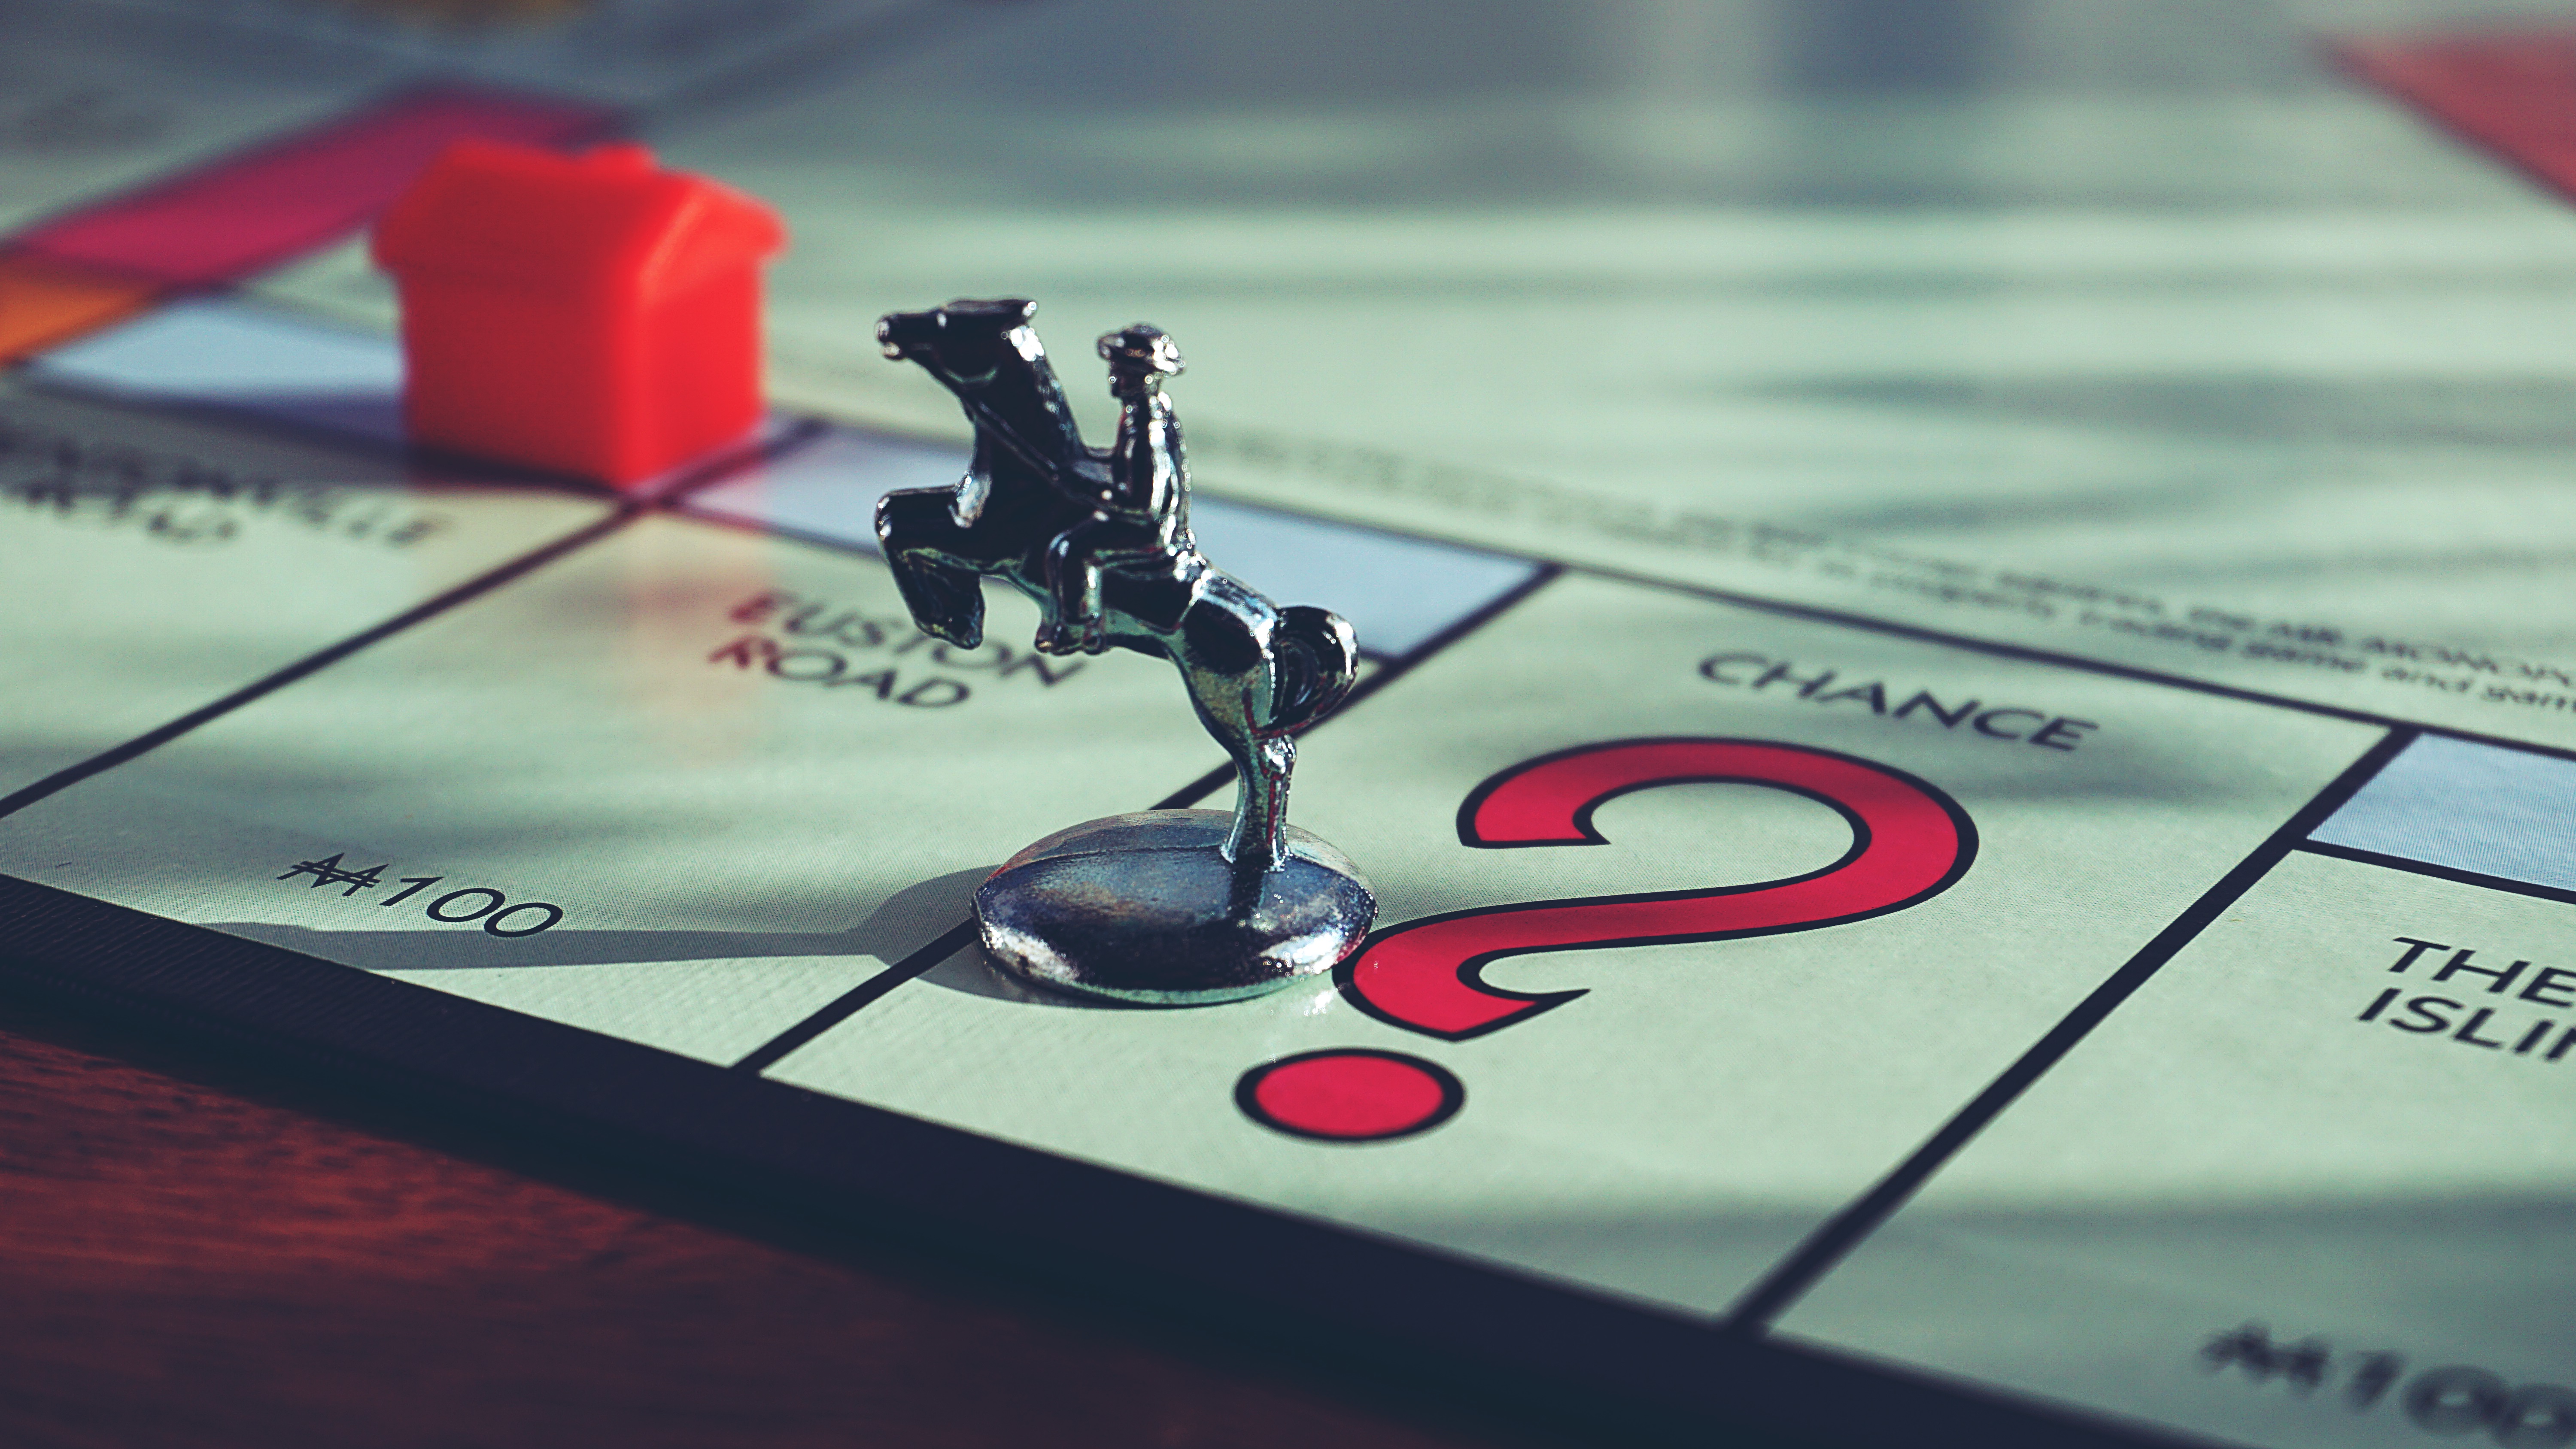
monopoly, board game, board games, games, red, font, photography, graphics, illustration